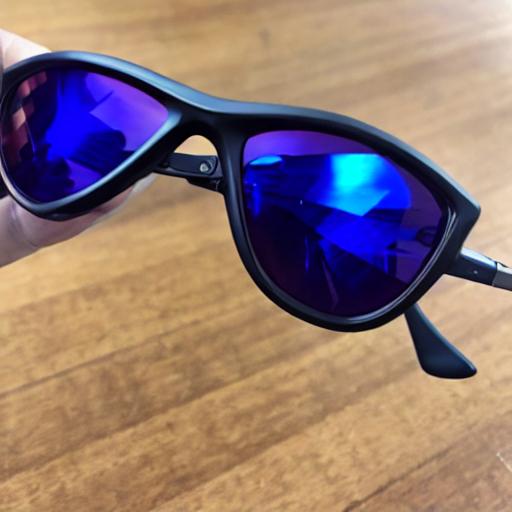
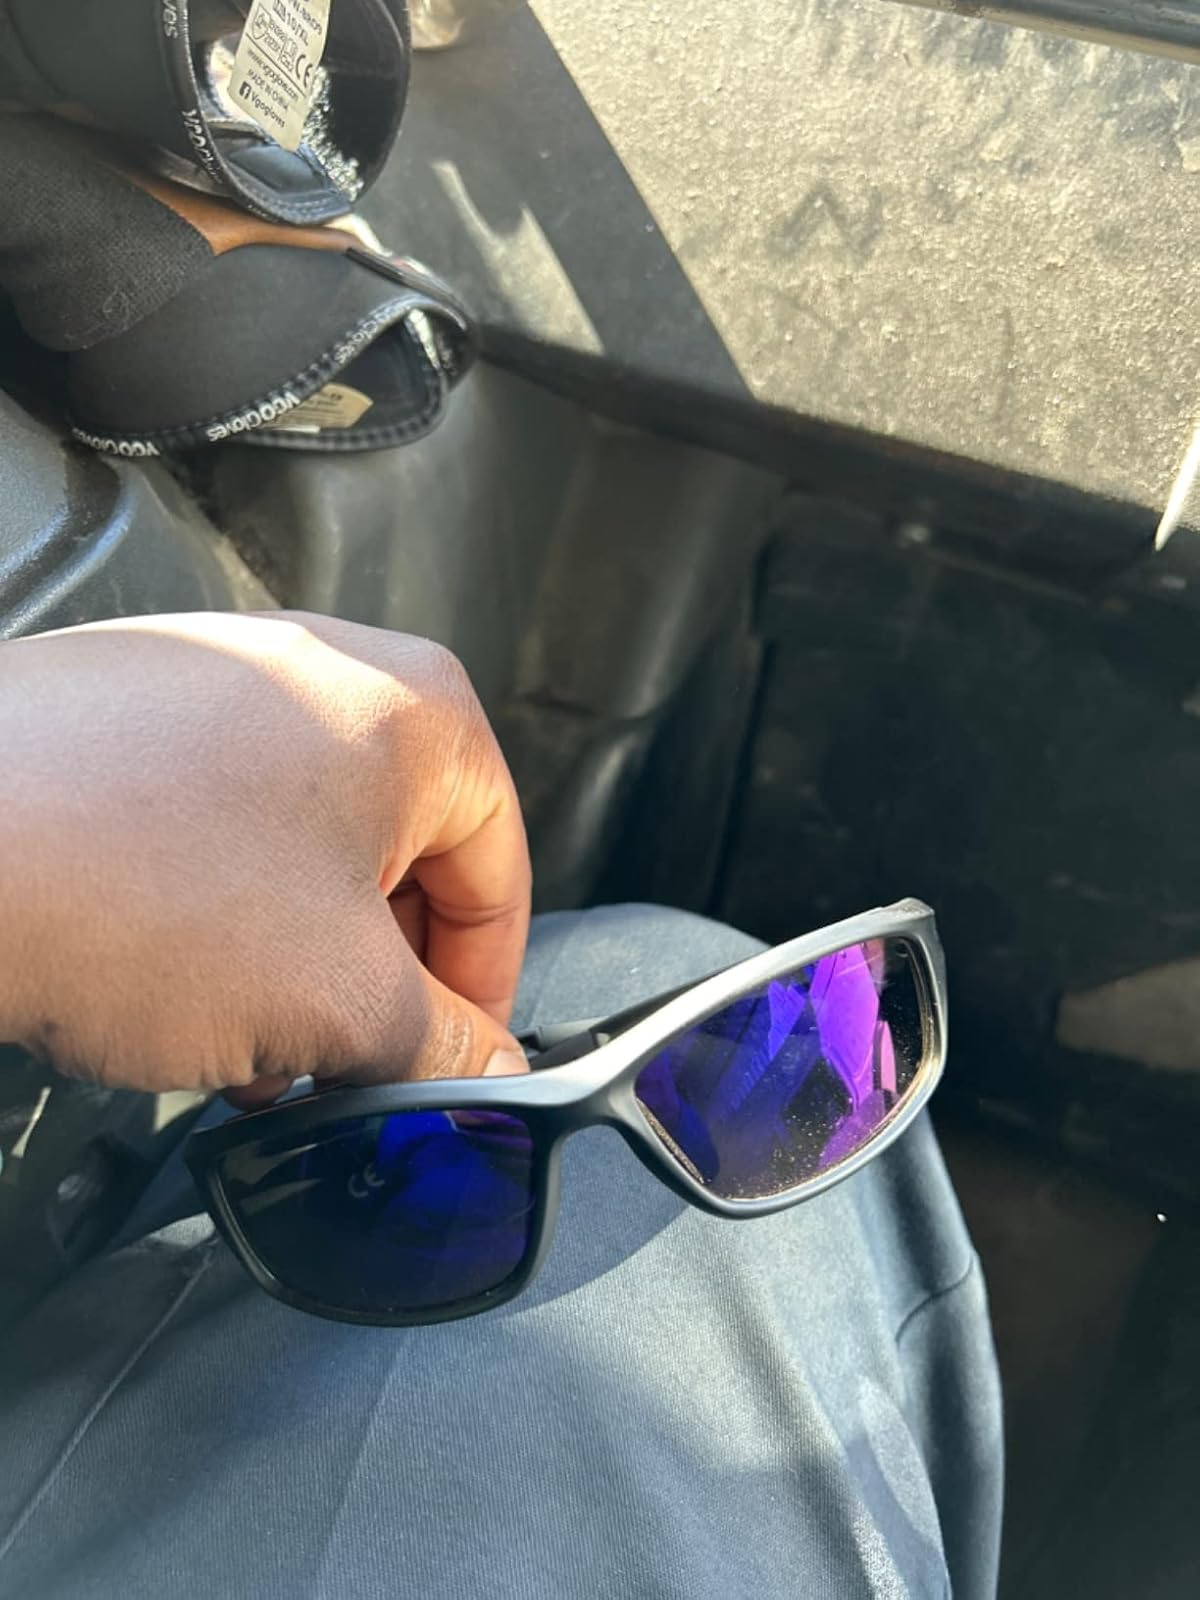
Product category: accessories_sunglasses
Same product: no